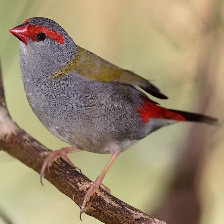
Species: RED BROWED FINCH
Scientific name: NEOCHMIA TEMPORALIS
ImageNet parent category: house_finch